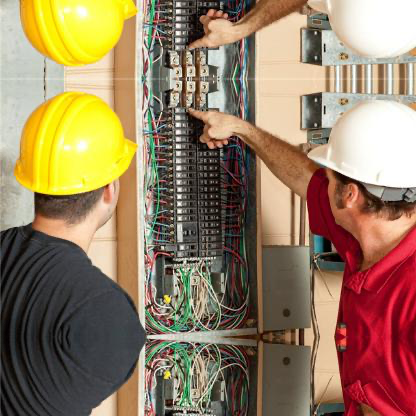
Objects in the image:
label: helmet
label: helmet
label: helmet
label: helmet